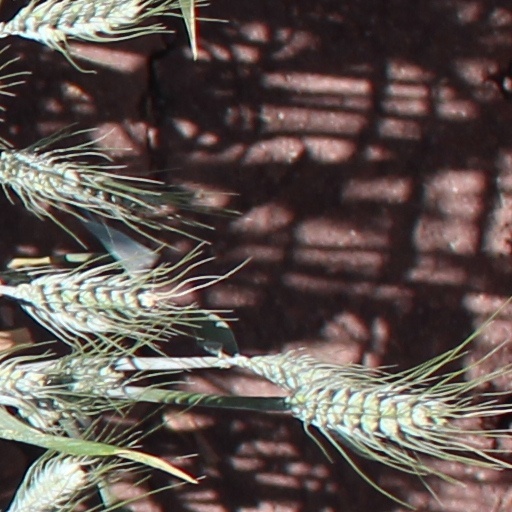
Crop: wheat